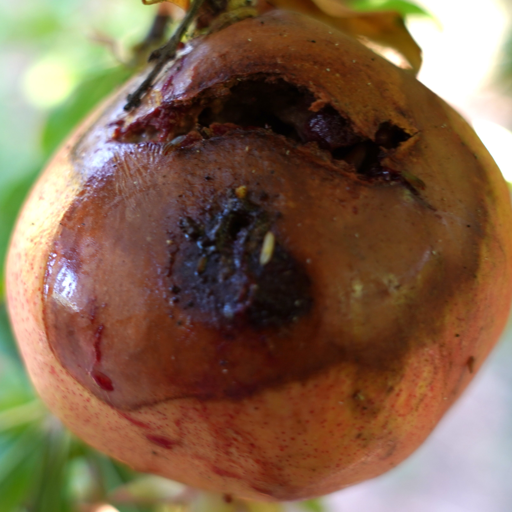
Label: Ectomyelois ceratoniae